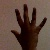
The image shows a hand gesture representing the number 5 in Indian Sign Language.